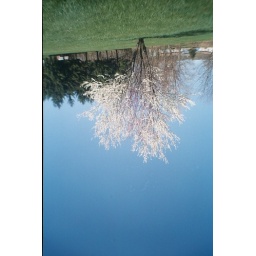
white tree in field 2.JPG